Apple II

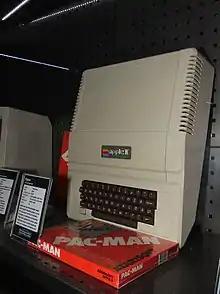
Apple II Europlus computer with Scandinavian keyboard layout in Helsinki's computer and game console museum

The Apple II series of computers had an enormous impact on the technology industry and expanded the role of microcomputers in society. The Apple II was the first personal computer many people ever saw. Its price was within the reach of many middle-class families, and a partnership with MECC helped make the Apple II popular in schools. By the end of 1980 Apple had already sold over 100,000 Apple IIs, and at the introduction of the II, models in the range had been sold. However, in other markets, the range saw rather more limited adoption, with only 120,000 units selling in the UK over this nine-year period.